French Republicans under the July Monarchy

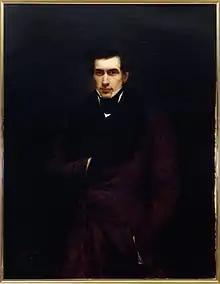
Armand Carrel in 1833, oil on canvas by Ary Scheffer, Museum of Romantic Life.

On May 22, 1832, thirty-nine opposition deputies, including Republicans and liberals dissatisfied with the July Monarchy, met at Jacques Laffitte’s residence to issue the "Compte rendu des 39" (Report of the 39). Intended to outline the left-wing opposition’s goals, the manifesto instead criticized the July Monarchy, describing the July Revolution as a "wasted effort" and advocating for a republic as the only legitimate government. Signed on May 28, the report significantly impacted the political landscape, boosting Republican confidence. The death of young Republican Évariste Galois in a duel further galvanized the movement, with his June 2 funeral serving as a platform to discuss potential uprisings. Amid rising ultra-royalist activity, exemplified by the , the death of General Jean Maximilien Lamarque from the 1832 cholera epidemic intensified Republican resolve. They organized a procession on June 5 to honor Lamarque and commemorate Polish nationalists killed in their fight against Russian rule.